Tikhon Zaitsev

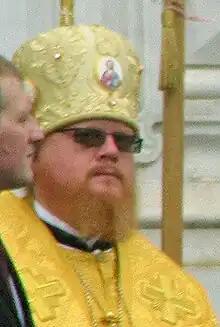
Tikhon (Zaitsev) at a ceremony at the Cathedral of Christ the Savior in 2012

After completing his military services, Zaitsev entered the Moscow Seminary, which he successfully completed in 1991. In the same year he was admitted to the Moscow Theological Academy, which he graduated in 1995, defending his inaugural dissertation on the dignity of the candidate of theology in the department "The Venerable Theodore Studites - teacher of the monastic order". After completing his studies at the Academy, Tikhon continued his work as a teacher in the Moscow seminary, where he taught liturgy, homiletics and Ancient Greek.